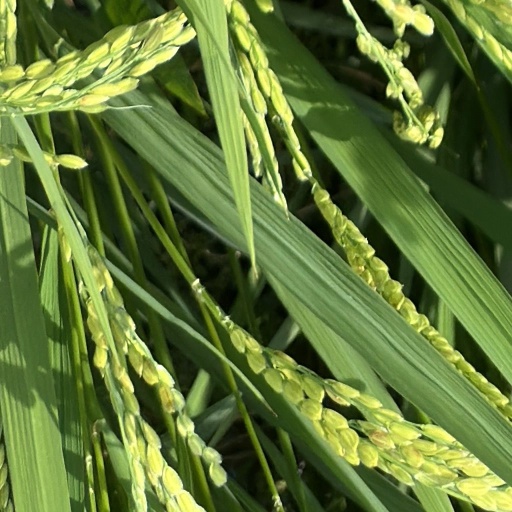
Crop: rice